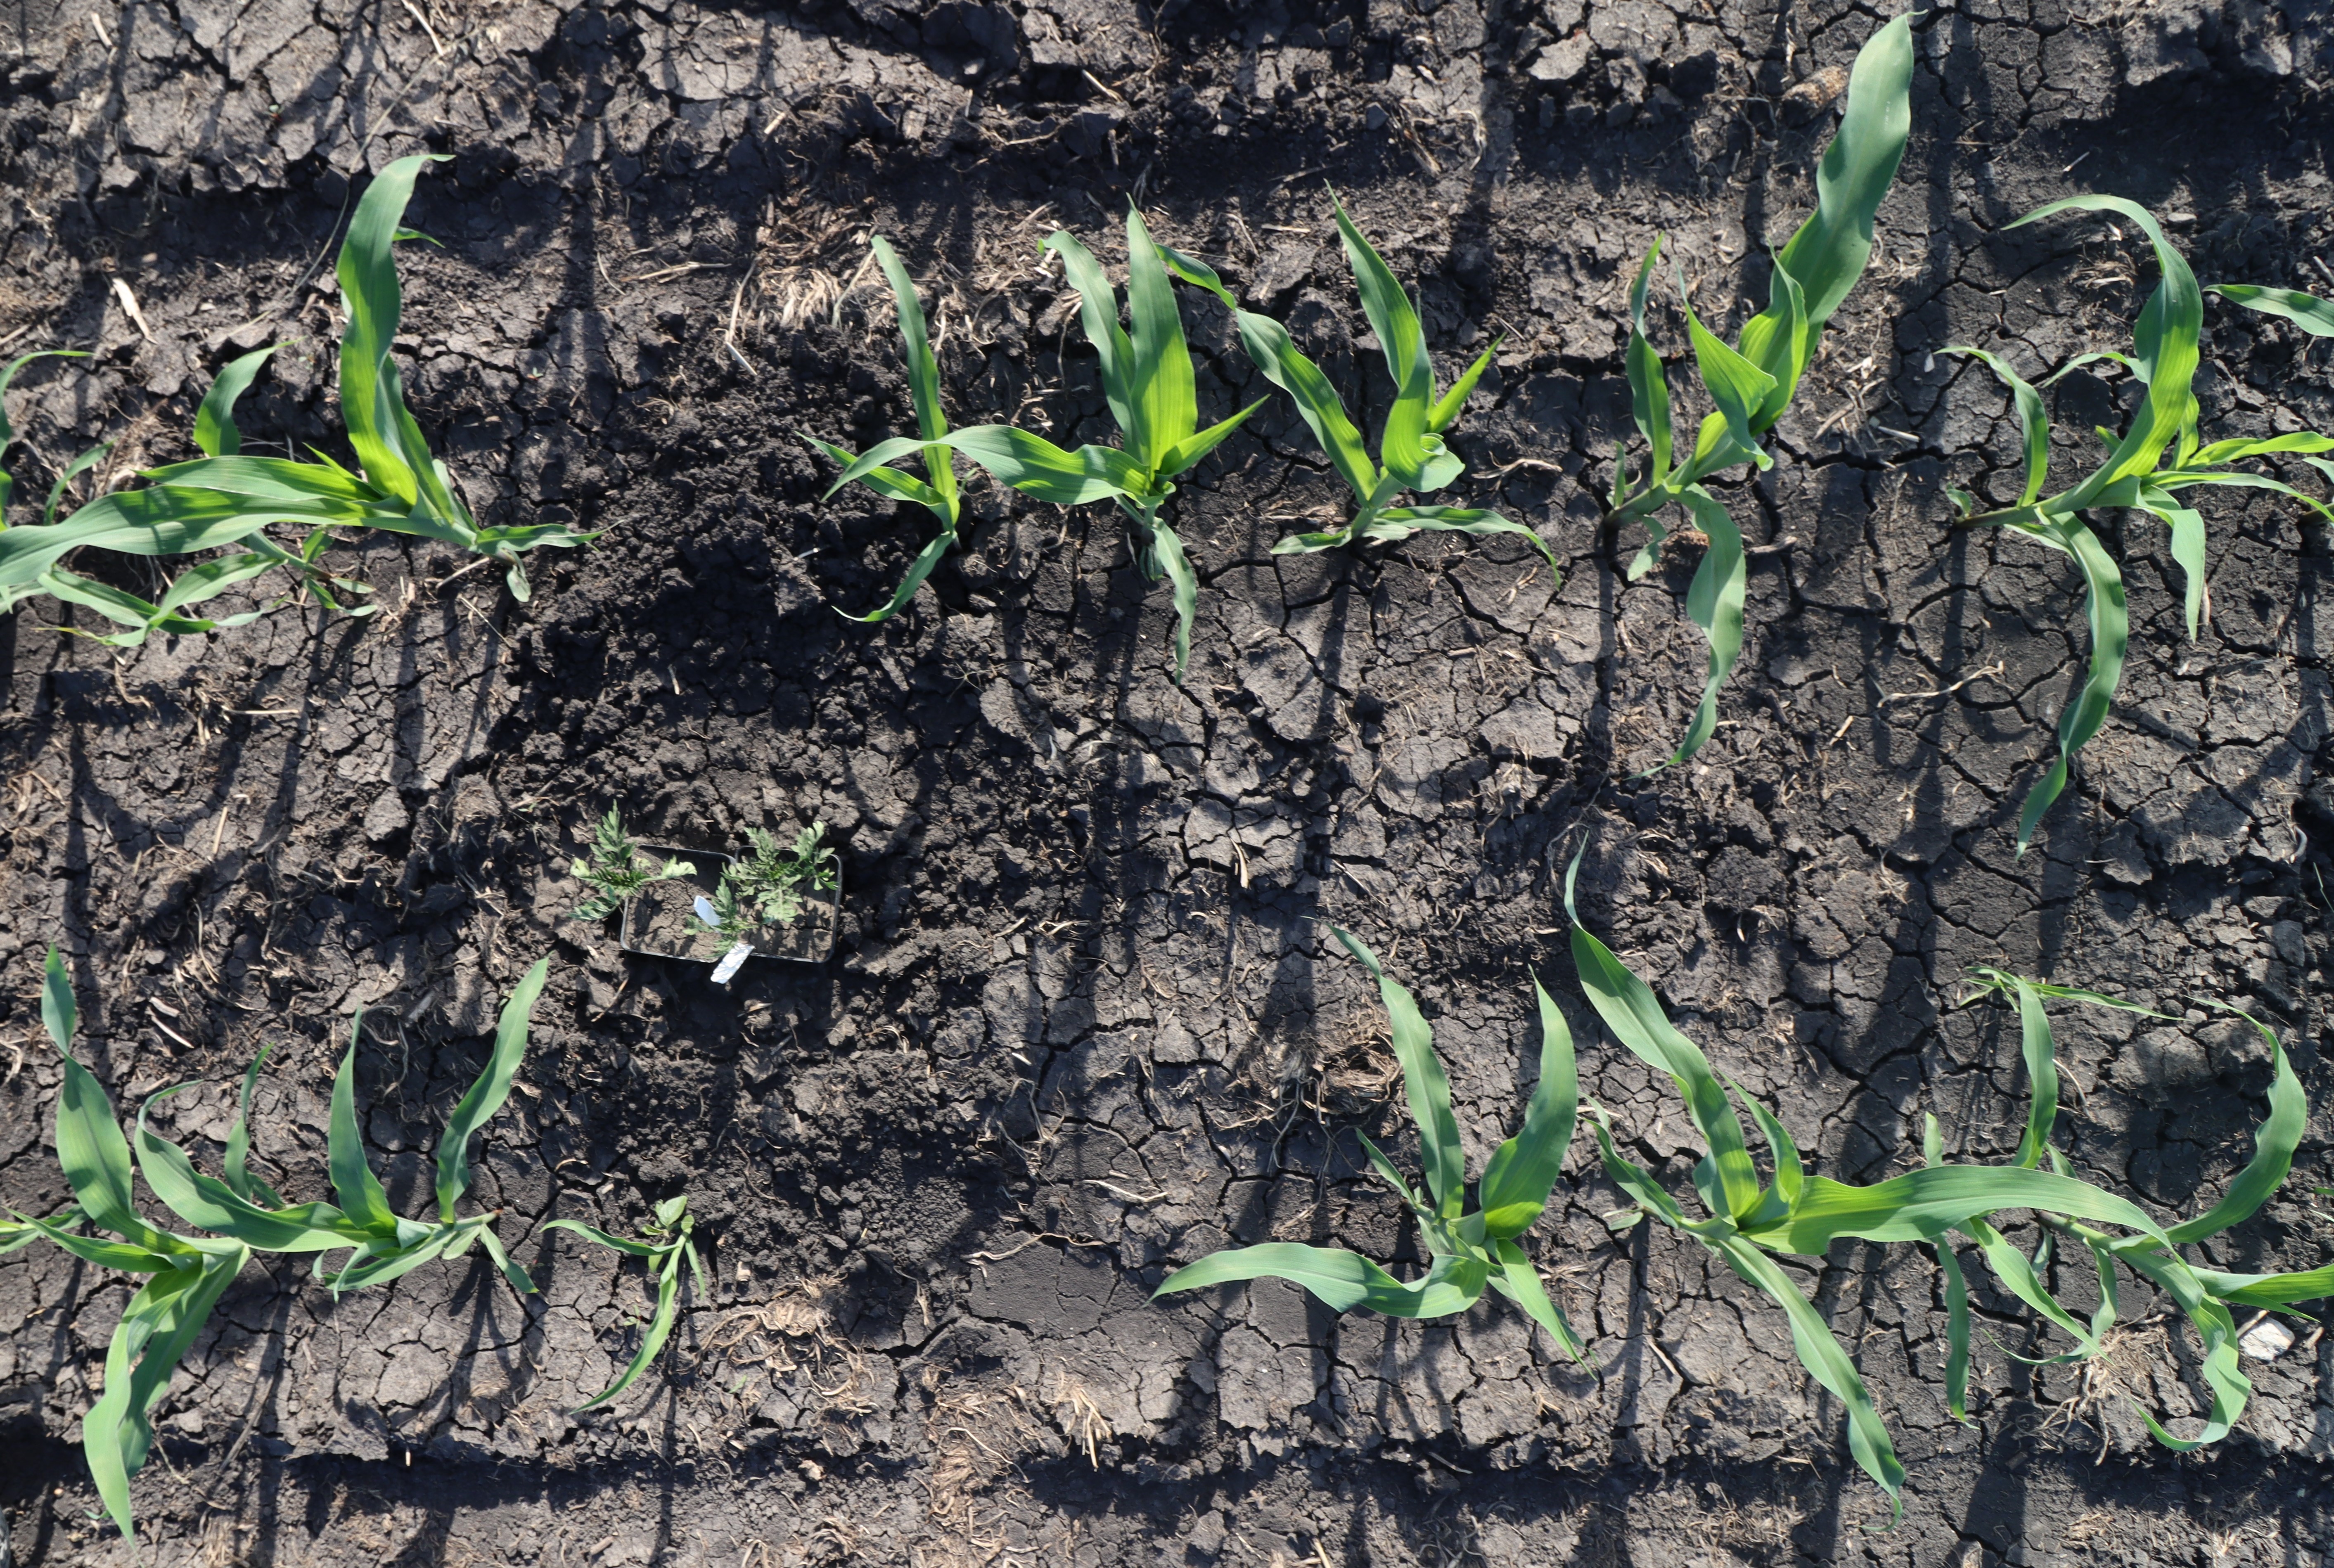
Crop: Corn
Objects: Ragweed, Ragweed, Corn, Corn, Corn, Corn, Corn, Corn, Corn, Corn, Corn, Corn, Corn, Corn, Corn